Insane Clown Posse

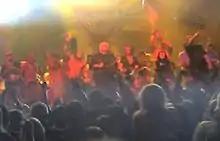
Insane Clown Posse often brings the entire lineup out to end its elaborate live performances.

Insane Clown Posse is known for their elaborate concert performances. In Marley Brant's "Tales from the Rock 'n' Roll Highway", Bruce described a typical performance:We toss out, kick out, and shoot out into the crowd about three to four hundred two-liters of Faygo at every show...We bring with us monsters, dancing clowns, girls, trampolines, and pure and absolute madness to the stage...Shaggy and I know that without all that crazy shit going on around us, we'd just be two more idiots walking back and forth, rapping on stage...ICP's motto has always been "Fuck keepin' it real: we just keep it entertaining."Performances feature backdrops including, among other settings, a game show set and a cemetery. Bruce stated, "We always have a different set, not only for Hallowicked but every tour we go out on. We've been around so long that we get to dig up the many cool sets that we used back in the day and then get to use them again on a national level. Something we might've done once in '94 at St. Andrew's Hall, we can go back again and now do it nationwide-style".